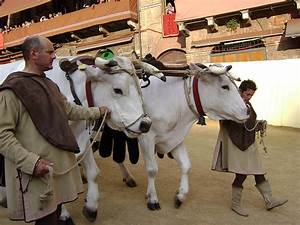
Label: cow